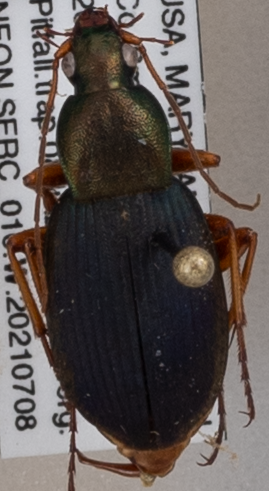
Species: Chlaenius aestivus
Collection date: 2021-07-08
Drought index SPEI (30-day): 1.084
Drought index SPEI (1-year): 2.09
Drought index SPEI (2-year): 1.498